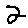
Label: 2